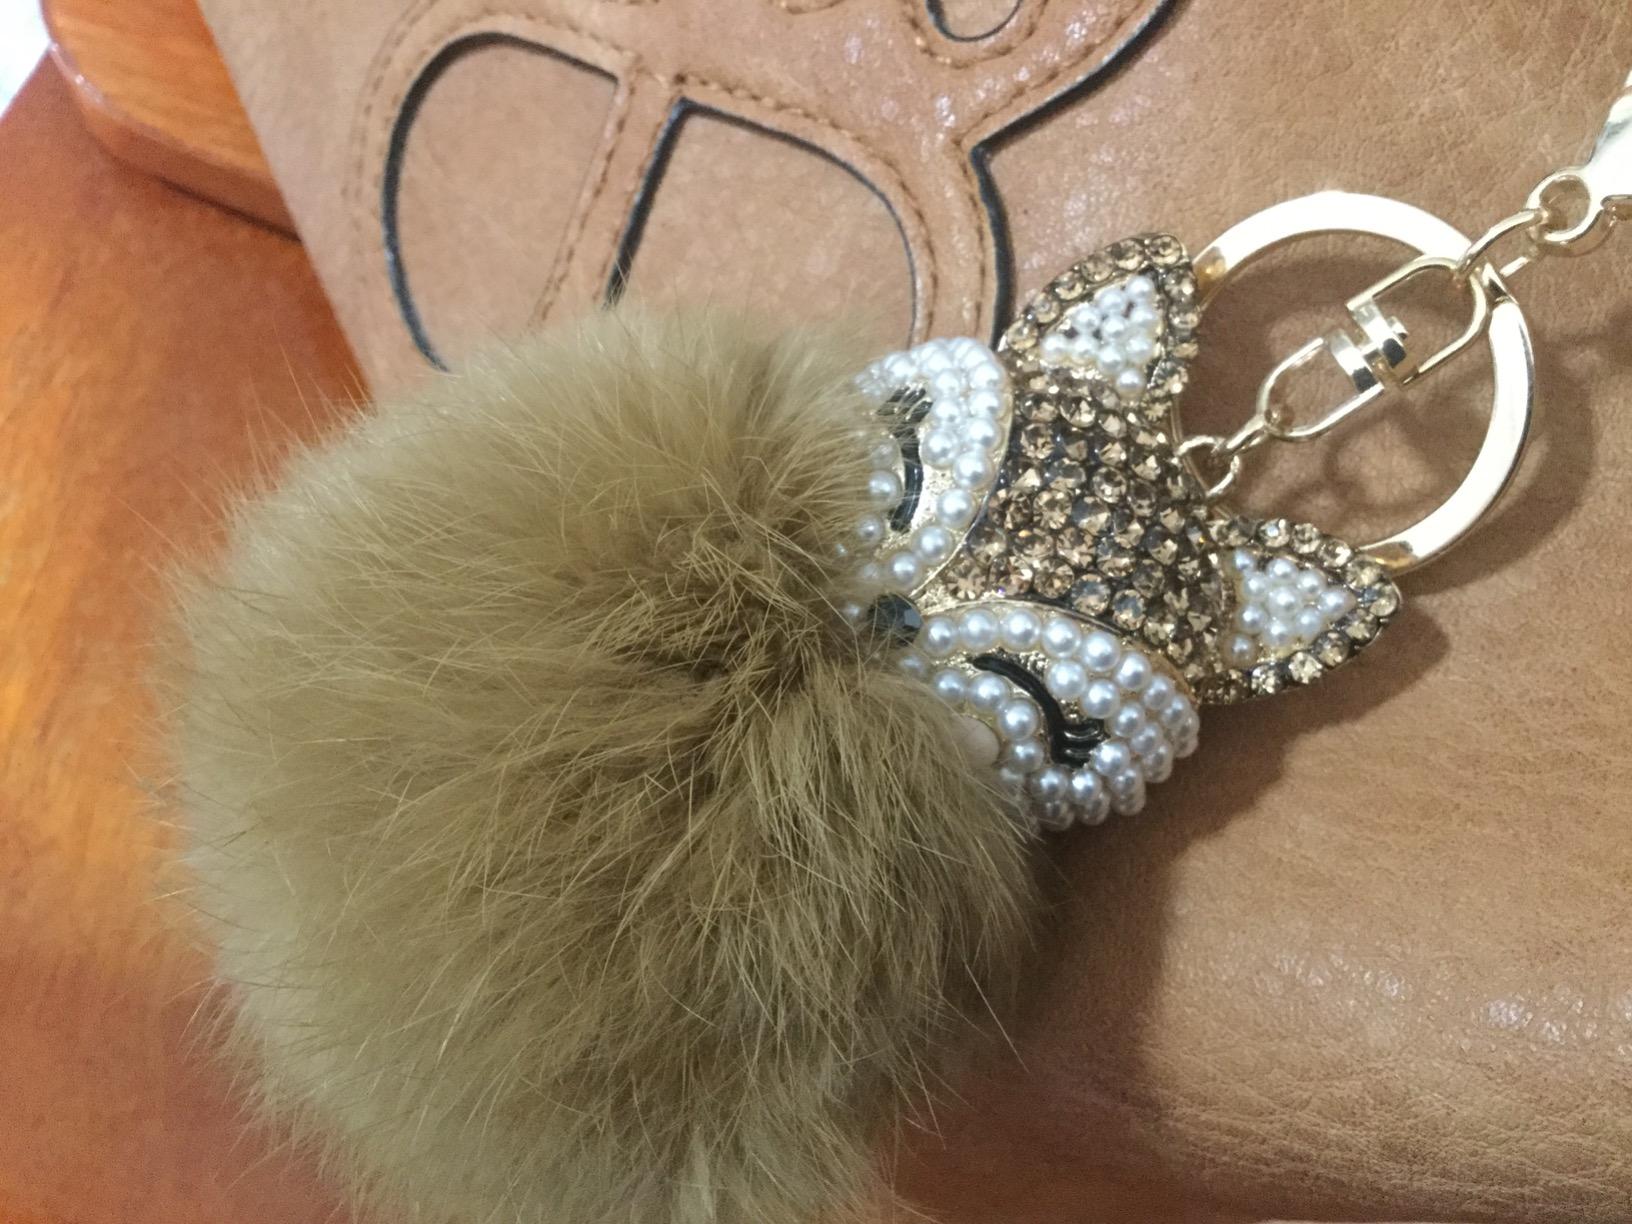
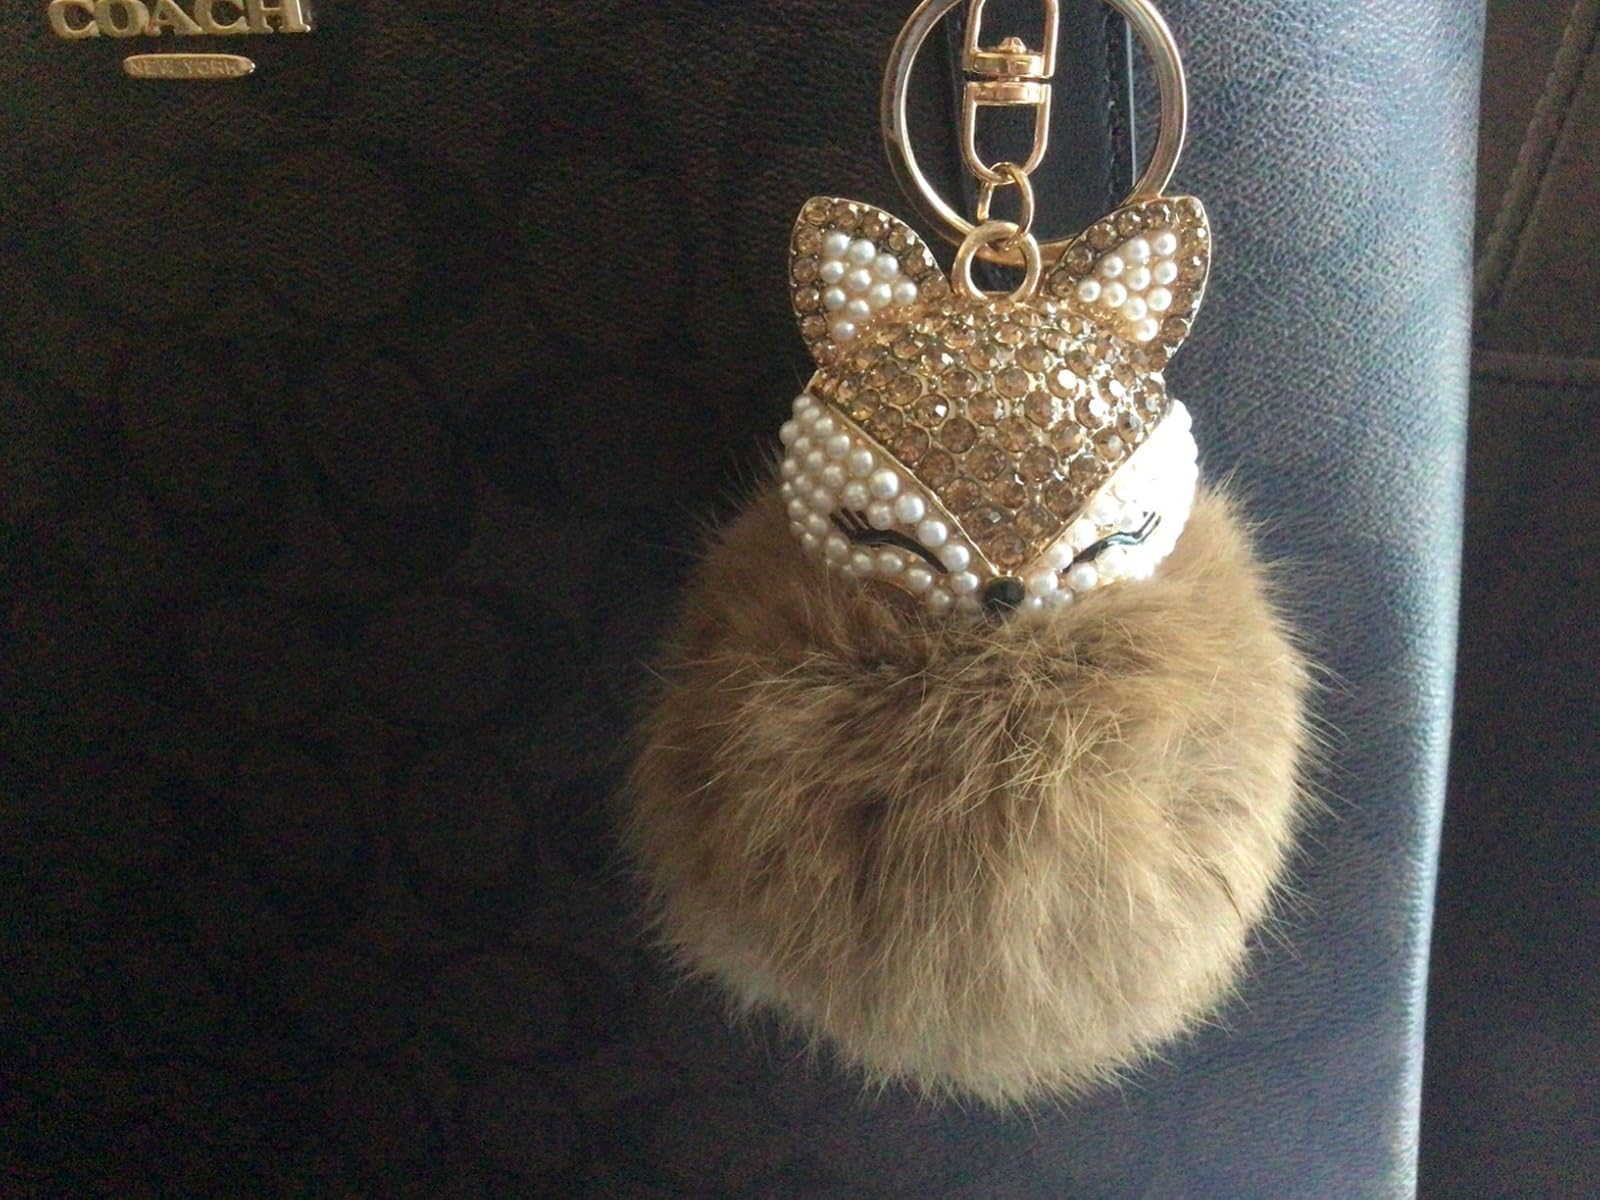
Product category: accessories_keychain
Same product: yes